Cassie McFarland

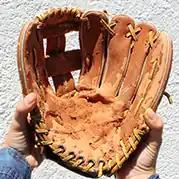
The "well-loved" glove that served as a model for Cassie McFarland's design.

On September 4, 2013, the United States Department of the Treasury selected her design as the winning entry in the 2014 National Baseball Hall of Fame commemorative coin competition, which ran from April 11 to 11 May of that year.